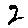
Label: 2